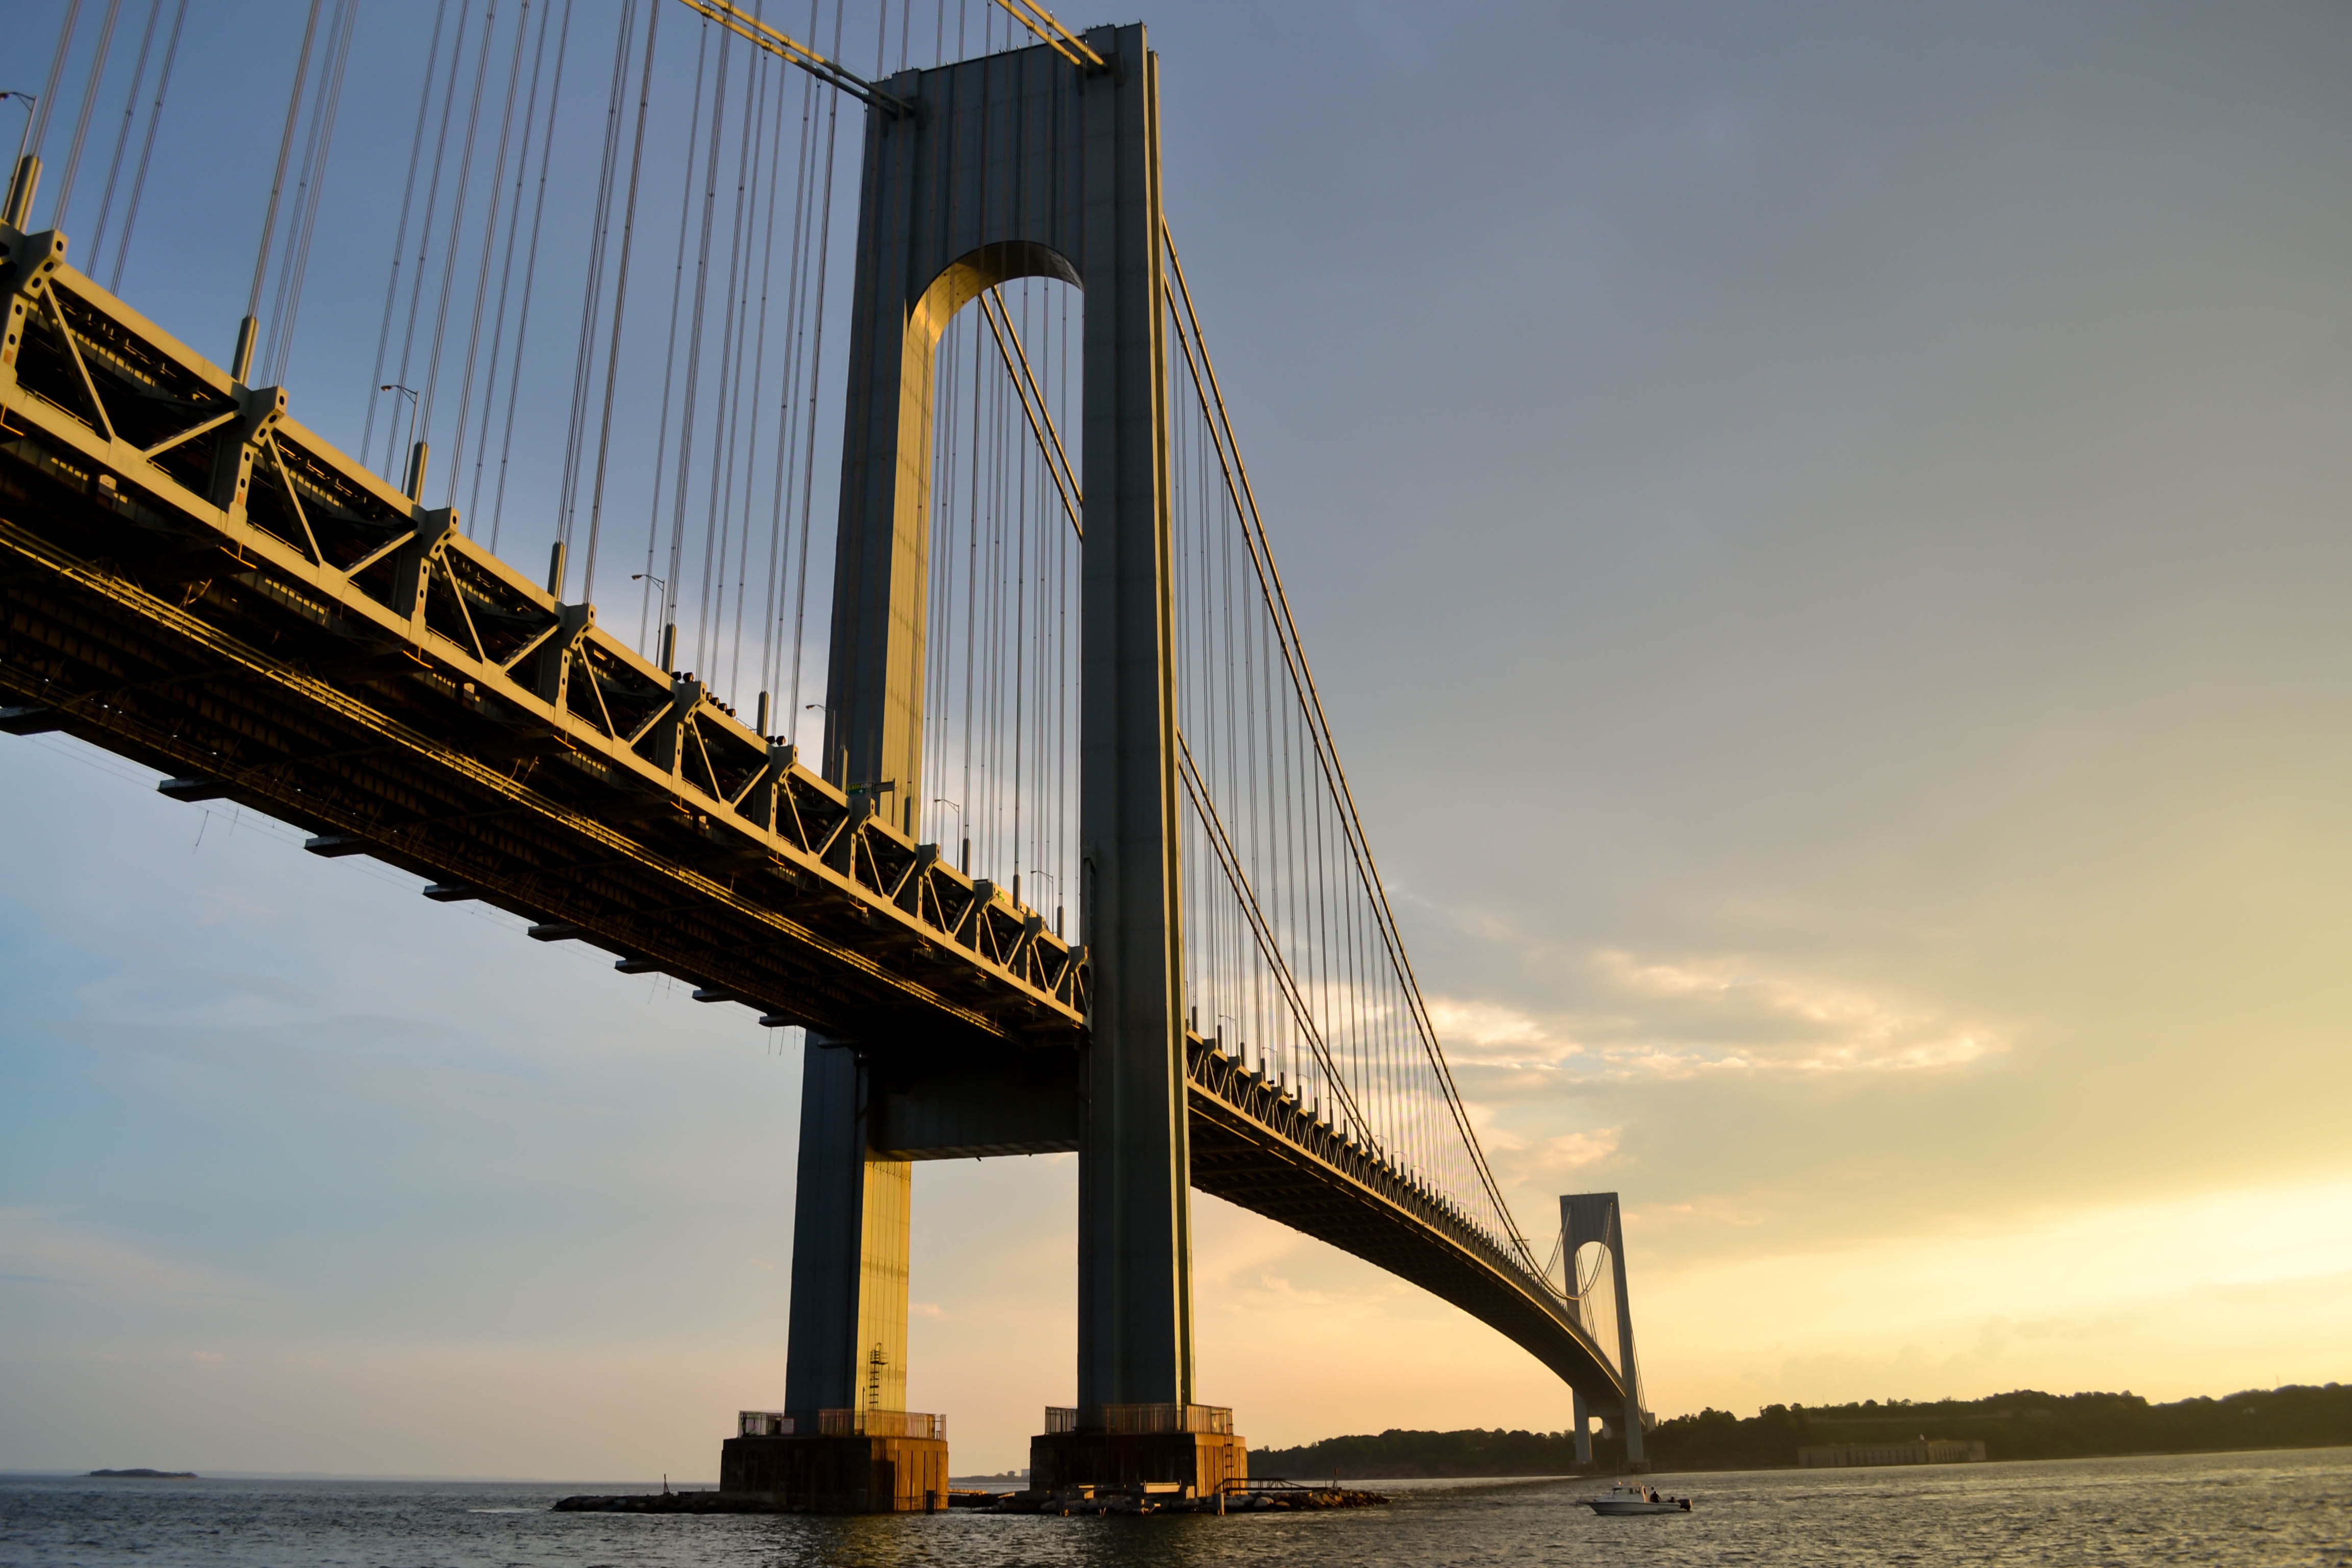
sea, water, bridge, building, cable, landmark, cable stayed bridge, nonbuilding structure